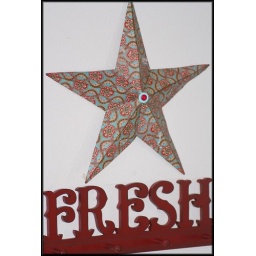
Loved this Daisy D paper the minute I saw it.Knew i wanted to do something in the kitchen with it.....